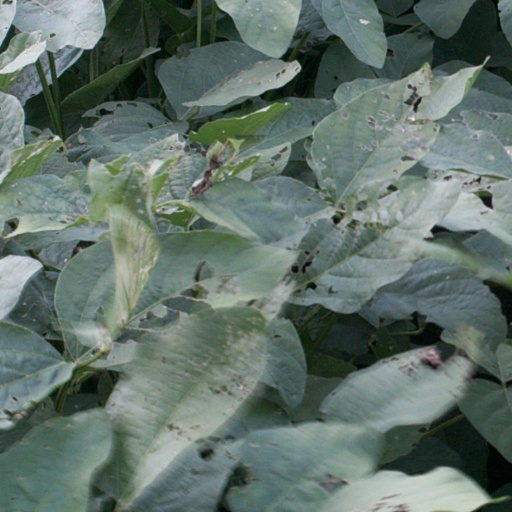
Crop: soybean